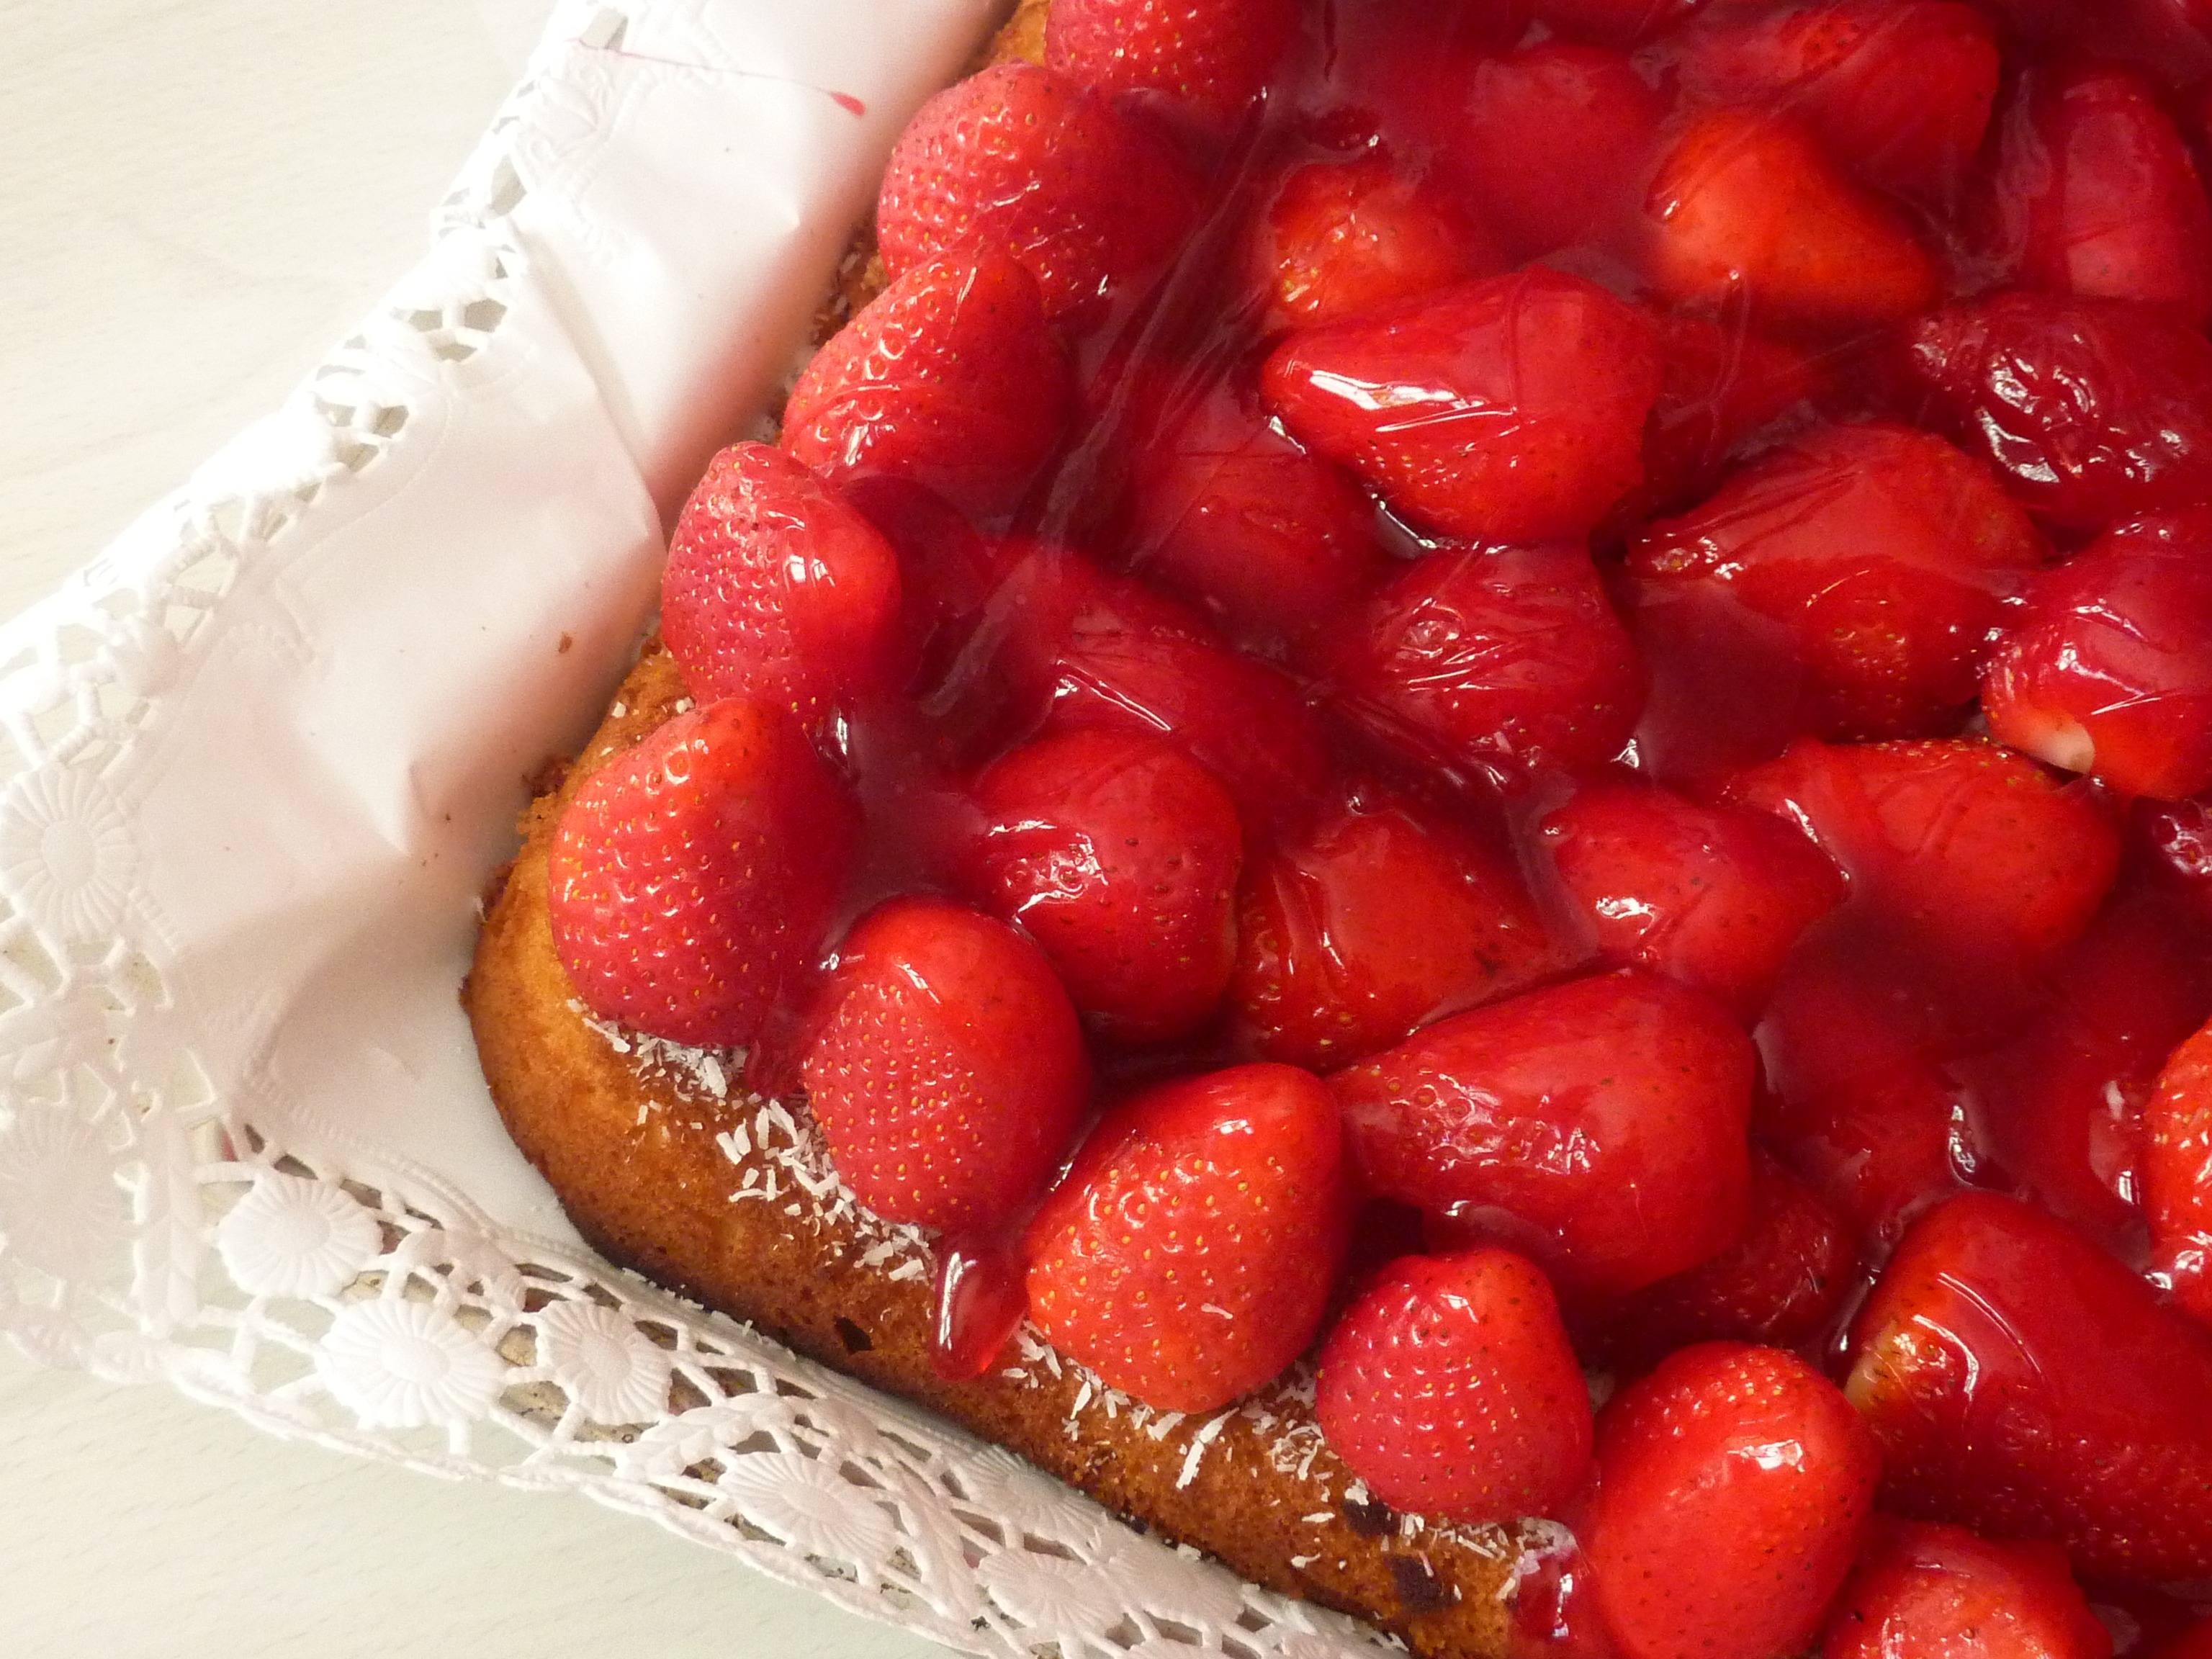
plant, raspberry, fruit, celebration, food, produce, dessert, eat, delicious, cake, strawberry, festival, strawberries, baked goods, pastry shop, served, strawberry cake, strawberry pie, cutting of, frutti di bosco